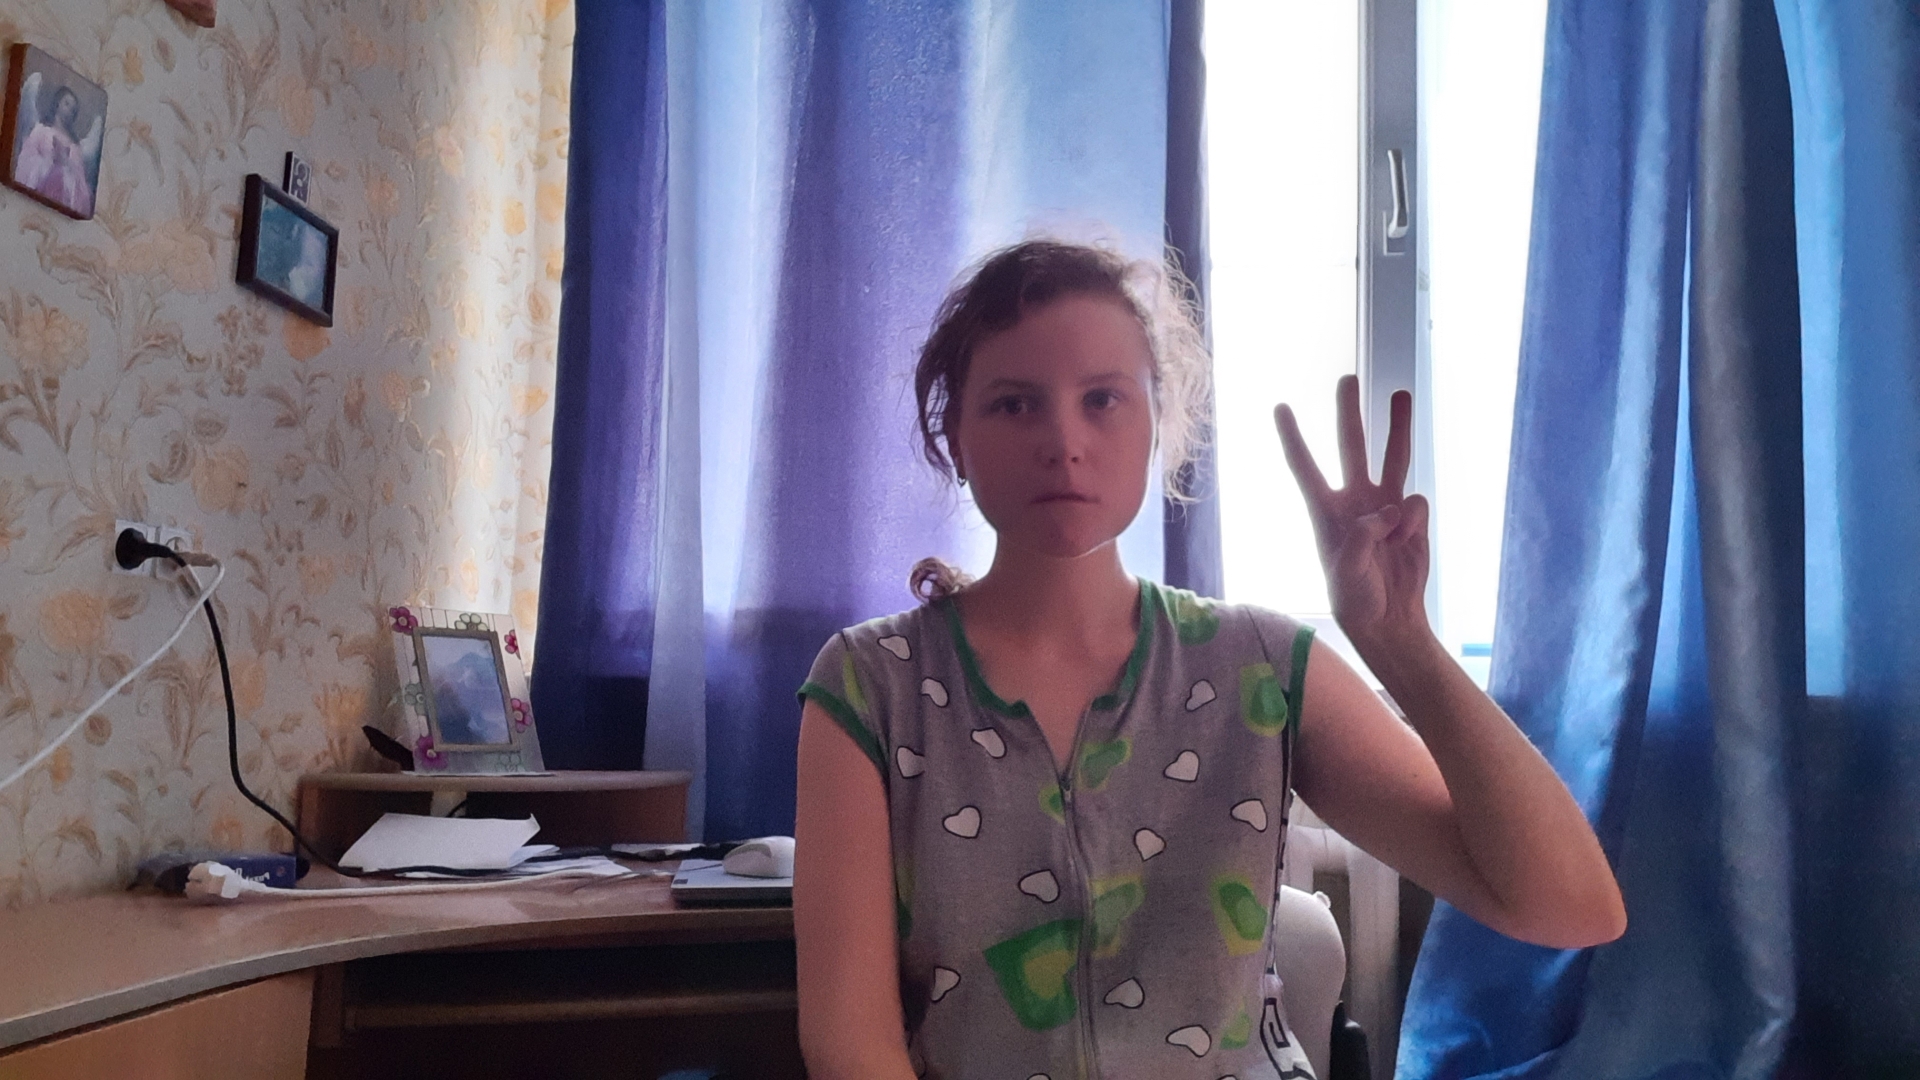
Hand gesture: three